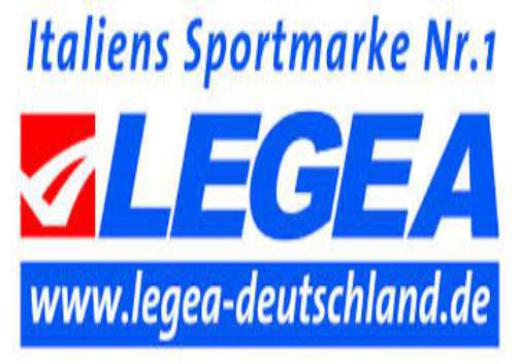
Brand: legea-2
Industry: Sports